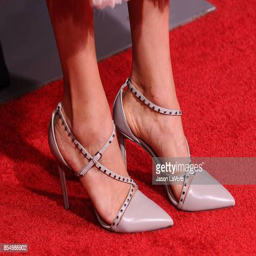
shoe detail attends the premiere